The Beaches, Toronto

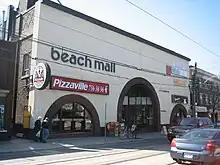
The former Beach Theatre, presently Beach Mall. A long-standing issue in the community has been the area's name, whether its proper name is "the Beach" or "the Beaches".

The dispute over the area's name reached a fever pitch in 1985, when the City of Toronto installed 14 street signs designating the neighbourhood as "the Beaches". The resulting controversy resulted in the eventual removal of the signs, although the municipal government continues to officially designate the area as "the Beaches". In early 2006 the local Beaches Business Improvement Area voted to place "the Beach" on signs slated to appear on new lampposts over the summer, but local outcry caused them to rescind that decision. The Beaches Business Improvement Area board subsequently held a poll (online, in person and by ballot) in April 2006 to determine whether the new street signs would be designated "the Beach" or "the Beaches", and 58% of participants selected "the Beach" as the name to appear on the signs.